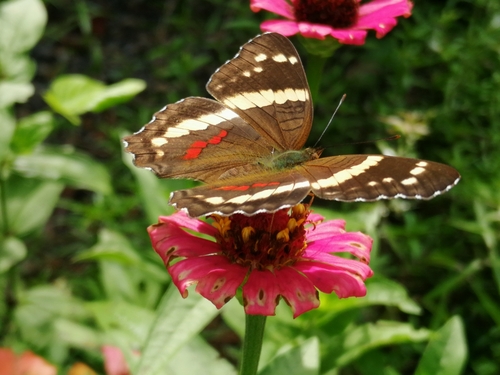
Scientific name: Anartia fatima
Common name: Banded peacock
Family: Nymphalidae
Order: Lepidoptera
Pollinator type: Primary pollinator
Habitat: Open areas and gardens
Geographic range: South America
Conservation status: Least Concern